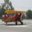
Label: airplane